Betty White

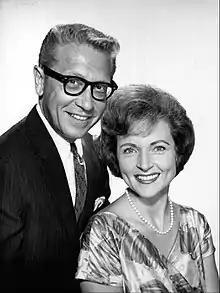
White and Allen Ludden in 1963

In 1955 she was named the honorary Mayor of Hollywood. White was the recipient of The Pacific Pioneer Broadcasters Golden Ike Award and the Genii Award from the Alliance for Women in Media in 1976. The American Comedy Awards awarded her the award for Funniest Female in 1987 as well as the list of lifetime achievement awards in 1990.